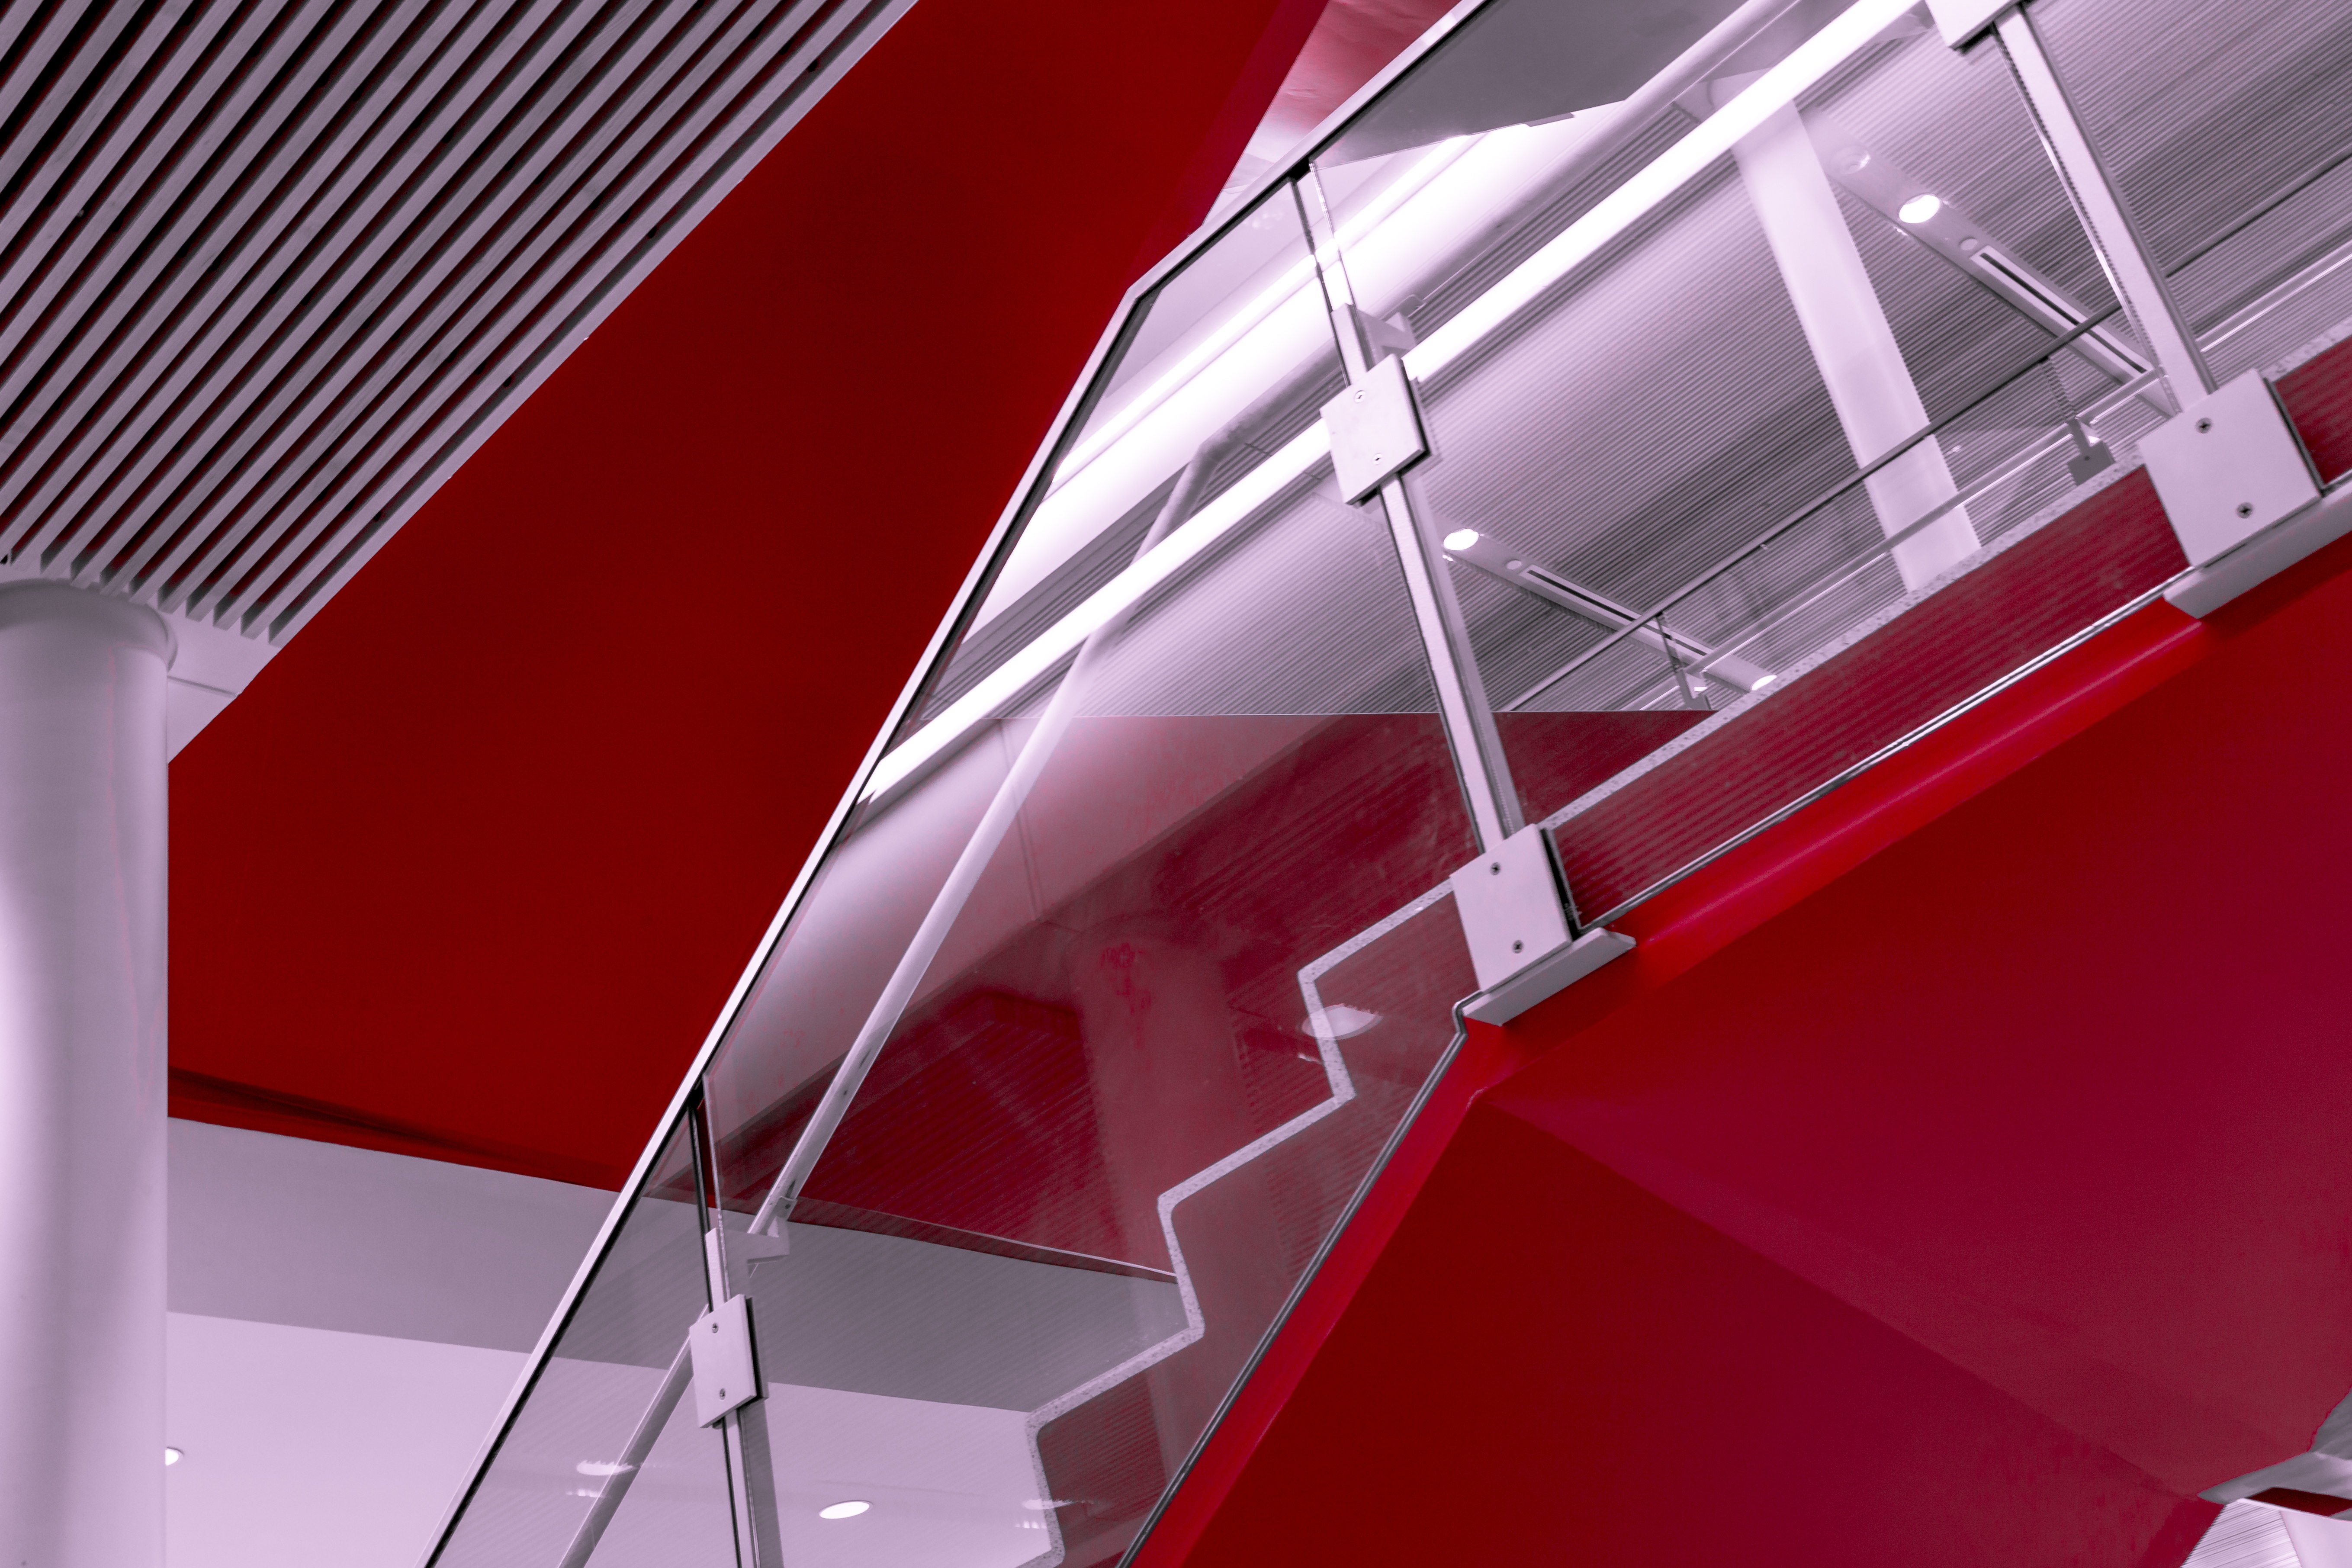
light, architecture, glass, ceiling, line, red, color, facade, interior design, design, shape, daylighting, window covering